Kevin Séraphin

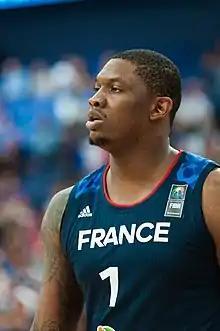
Séraphin with France in 2017

Kevin Séraphin (born 7 December 1989) is a French retired professional basketball player. Standing tall, Séraphin played at both the power forward and center positions in his playing career. Séraphin started his professional basketball career in Cholet Basket, and was drafted 17th overall in the 2010 NBA draft by the Chicago Bulls, but was later traded to the Washington Wizards.